Janus (TV series)

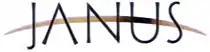

Janus (released internationally as "Criminal Justice") is an Australian legal drama television series broadcast by the Australian Broadcasting Corporation from 1994 to 1995. It was created by Alison Nisselle and Tony McDonald.